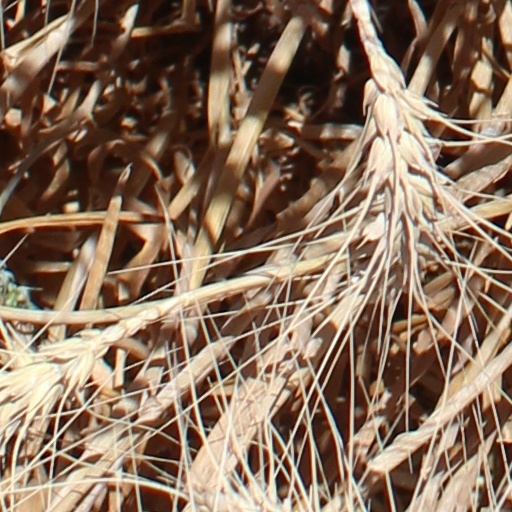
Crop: wheat